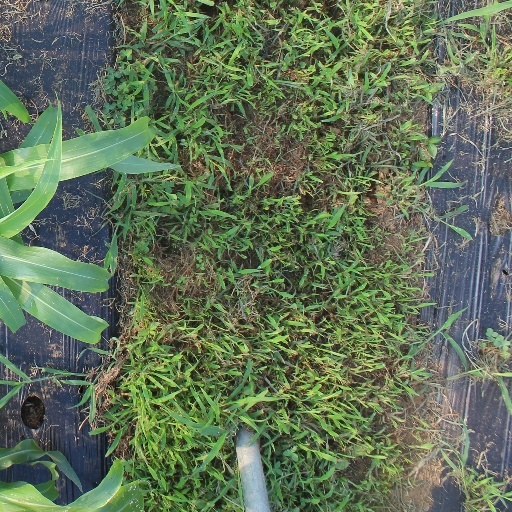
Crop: sorghum